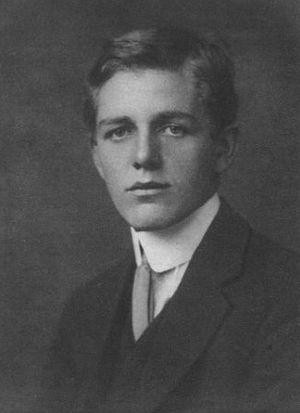
Le Royaume-Uni de Grande-Bretagne et d'Irlande déclare la guerre à l'Empire allemand le 4 août 1914 à la suite de l'invasion de la Belgique par l'Allemagne, et participe ainsi durant quatre ans à la Première Guerre mondiale, dans le camp des Alliés et contre les empires centraux. Quelque 750 000 hommes britanniques sont tués à la guerre durant ce conflit.
Francis Walter Stafford McLaren, né le 16 juin 1886 et mort le 30 août 1917, est un homme politique britannique. Membre de la Royal Flying Corps, le corps aérien de l'Armée britannique, il meurt à l'entraînement durant la Première Guerre mondiale.